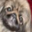
Label: dog